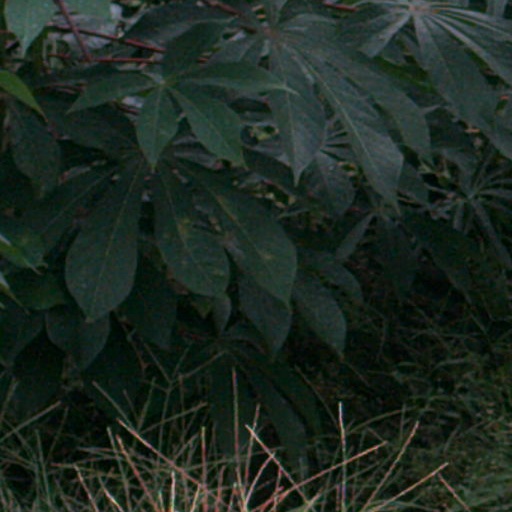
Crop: cassava